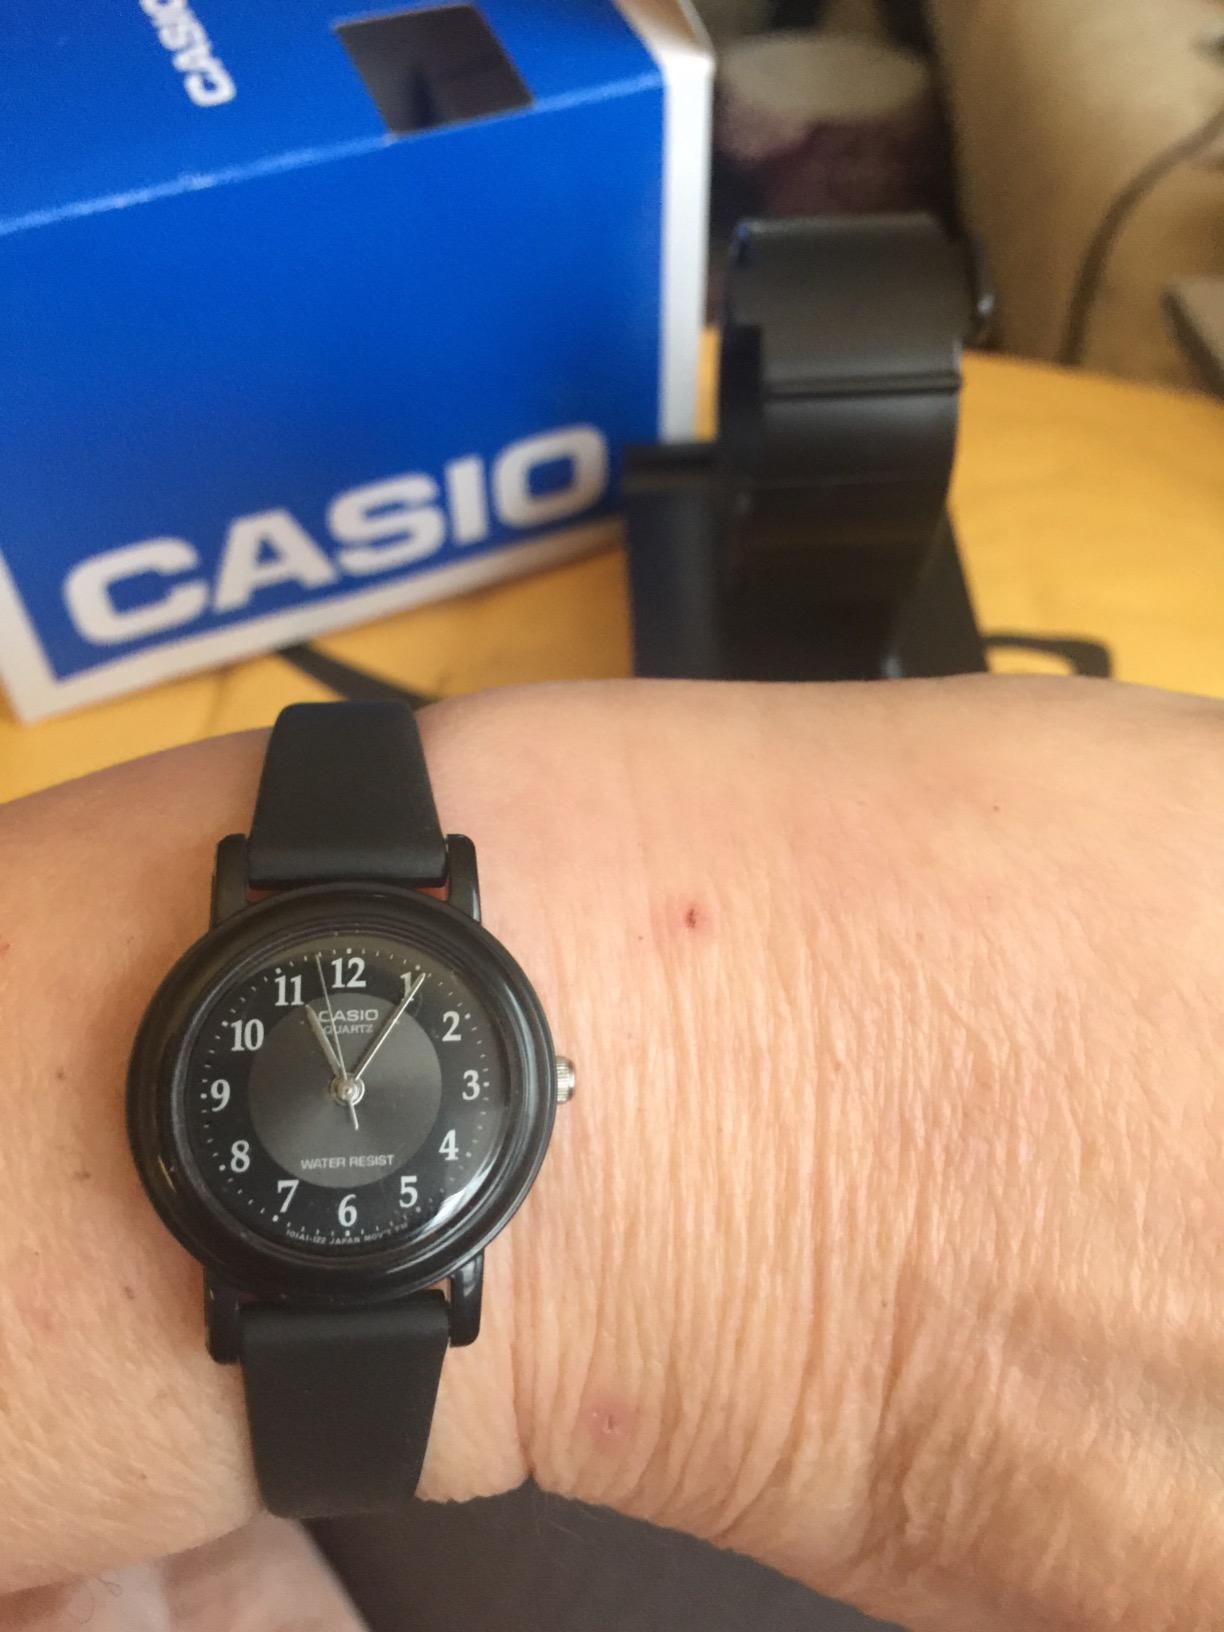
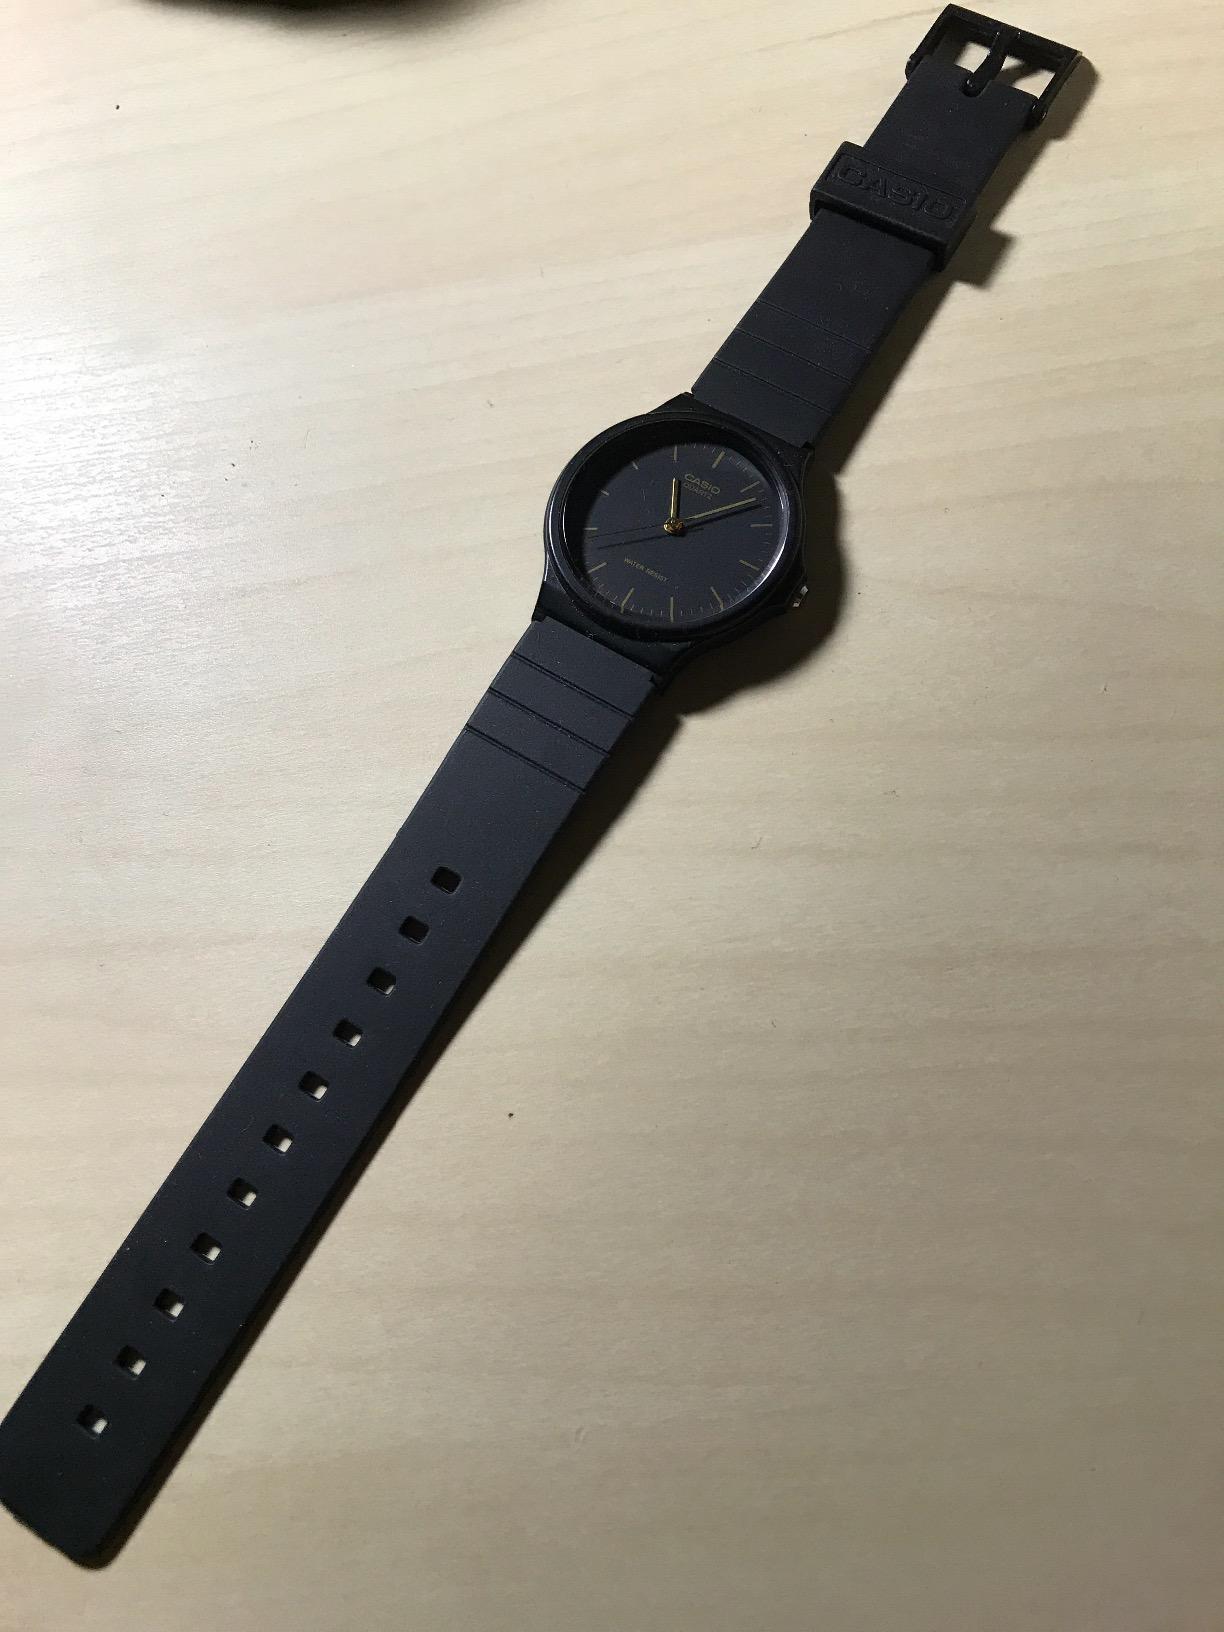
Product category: accessories_watch
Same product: no